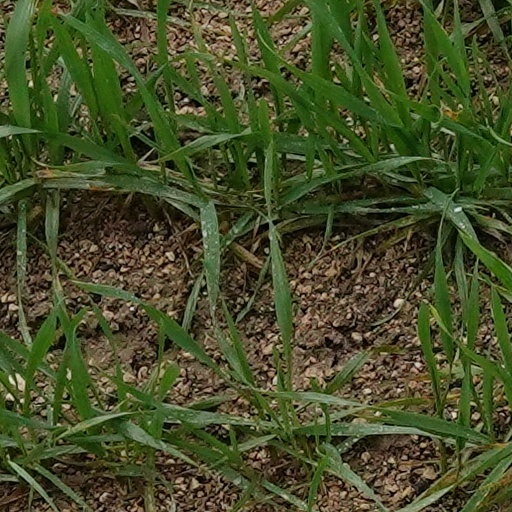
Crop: wheat